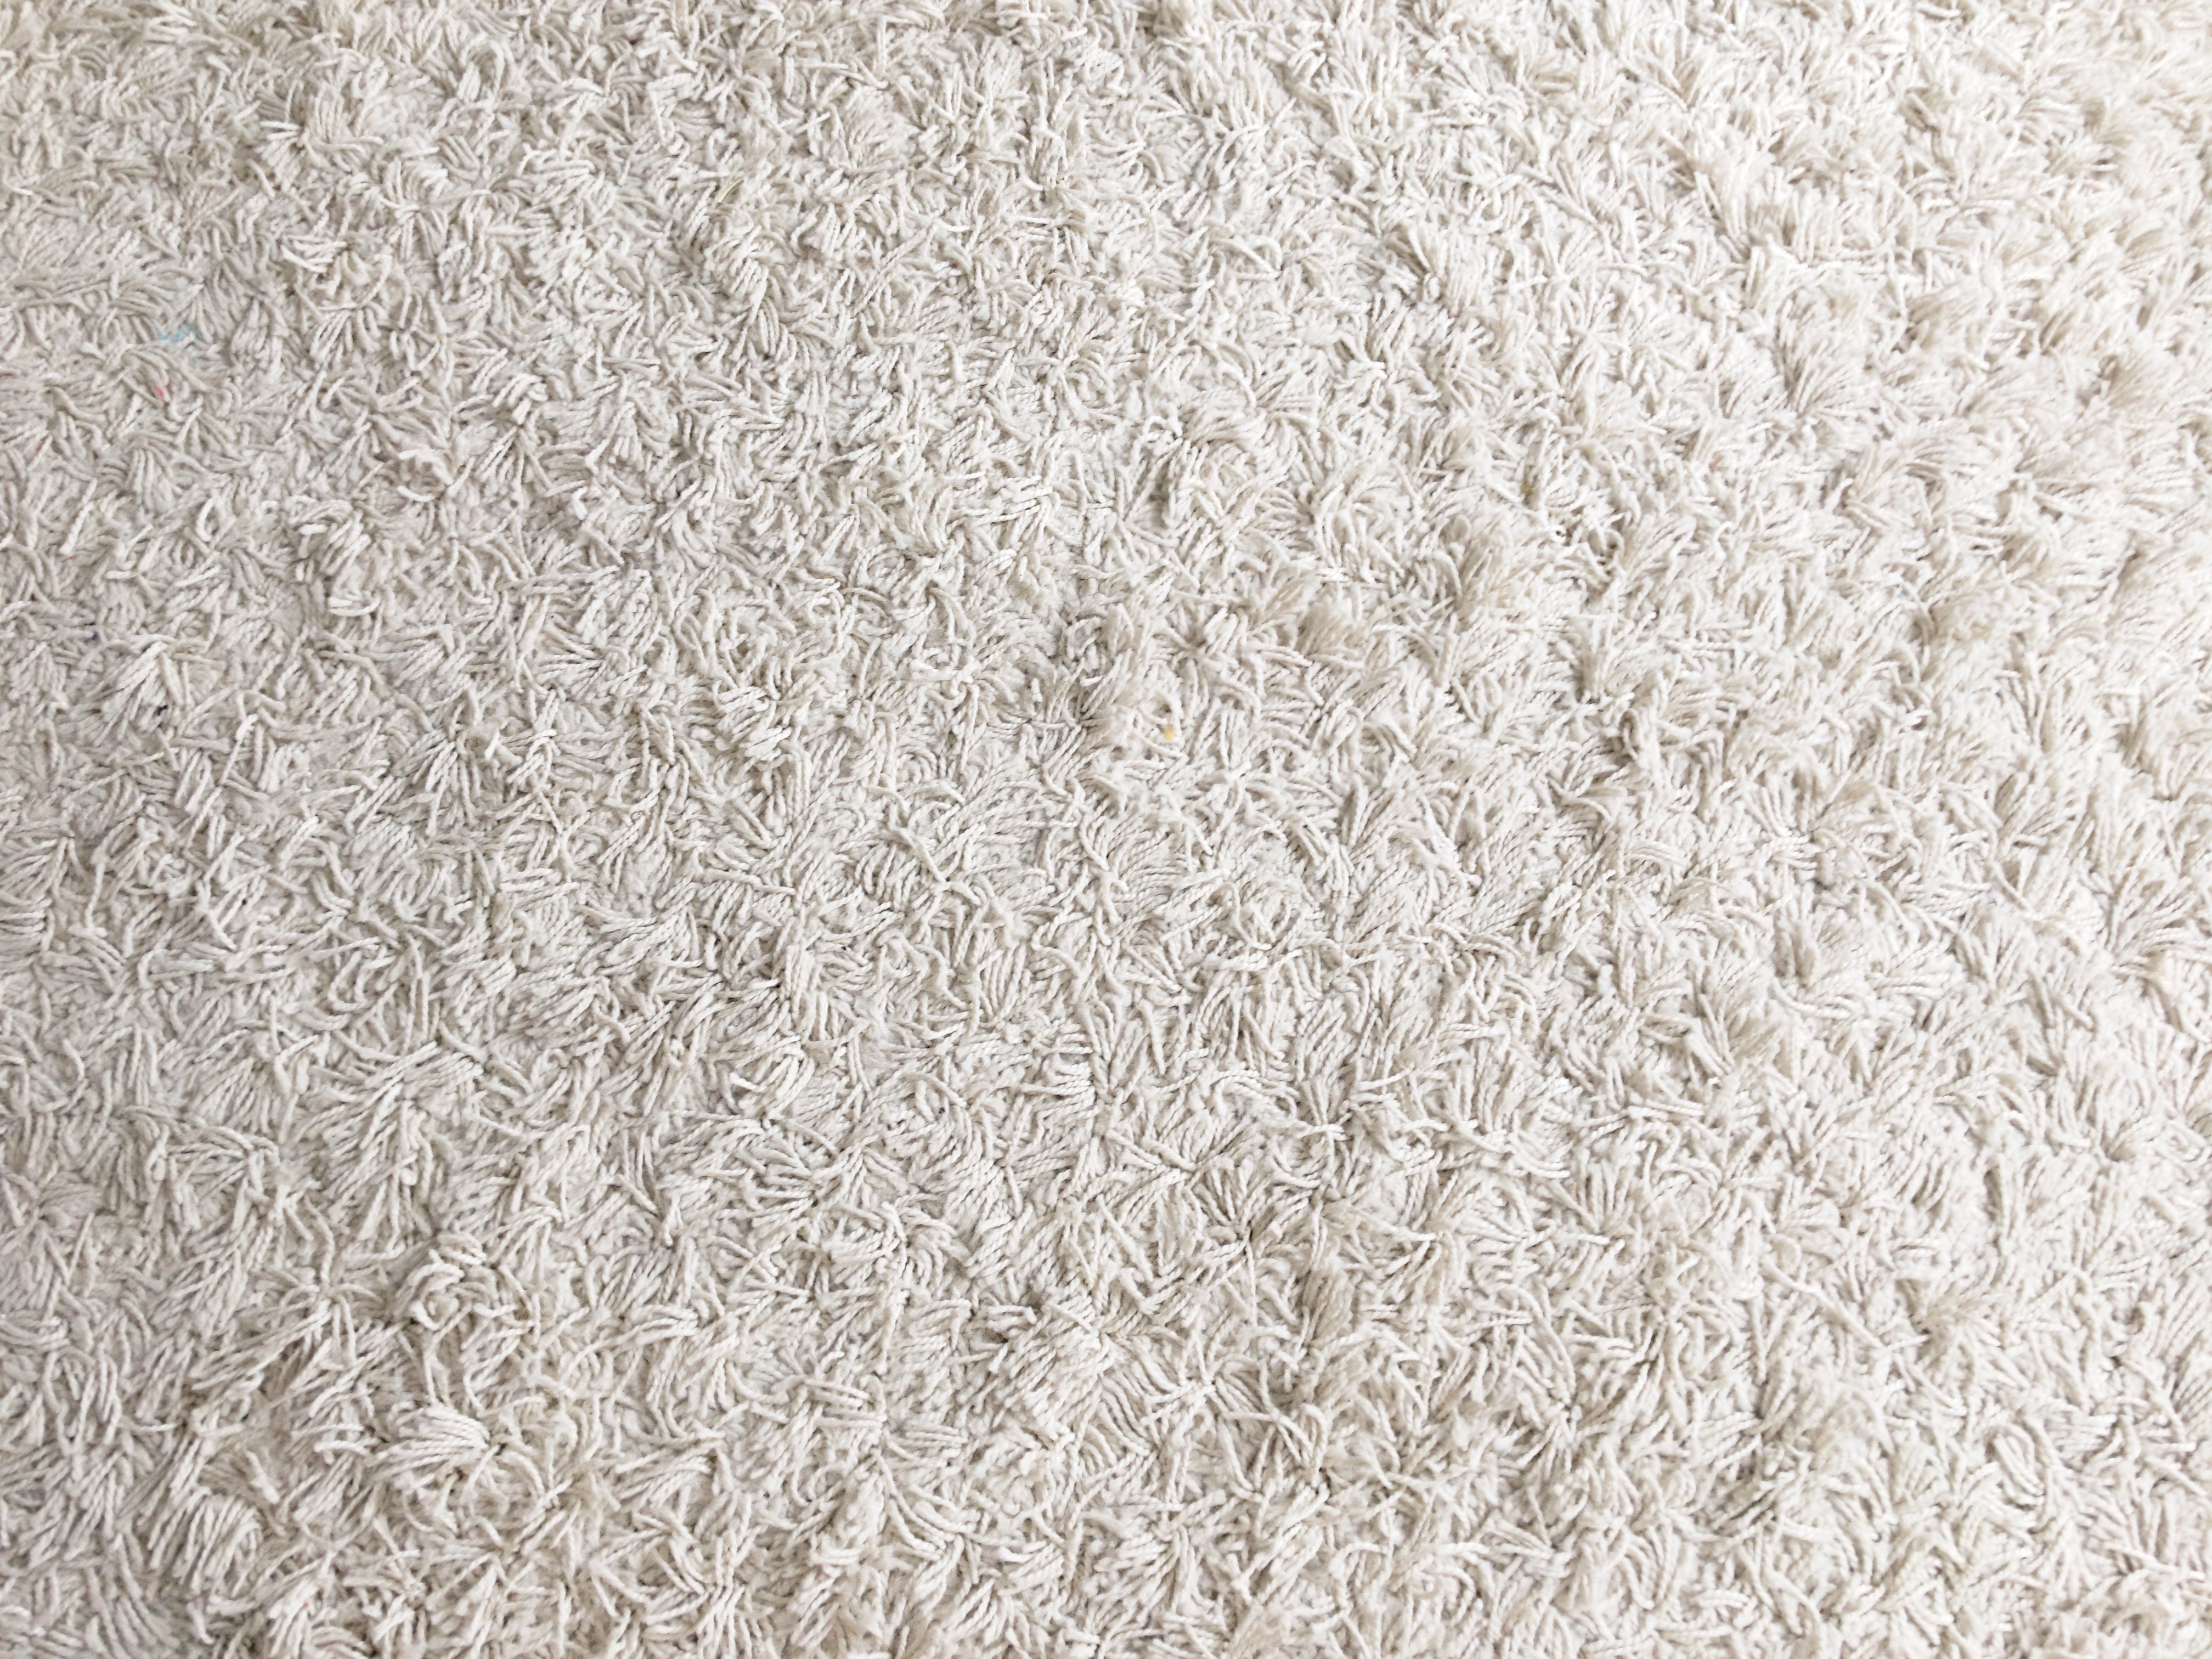
white, flooring, floor, pattern, carpet, texture, textile, material, line, sand